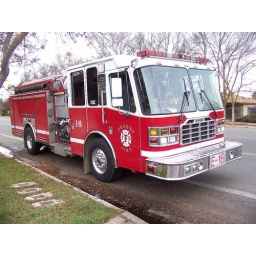
This beautiful Fire Truck parked in front of my home for a few minutes . The sky was gray